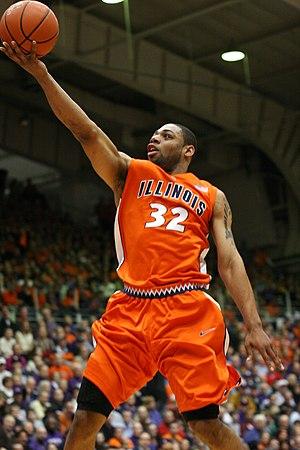
Un finger roll est une manière d'inscrire un panier au basket-ball. Il s'agit d'une variante du double-pas, qui consiste à amener la balle vers le panier en la faisant rouler sur le bout des doigts.
Demetri McCamey Jr, né le 21 février 1989 à Bellwood dans l'Illinois, est un joueur américain de basket-ball.